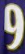
Number: 9